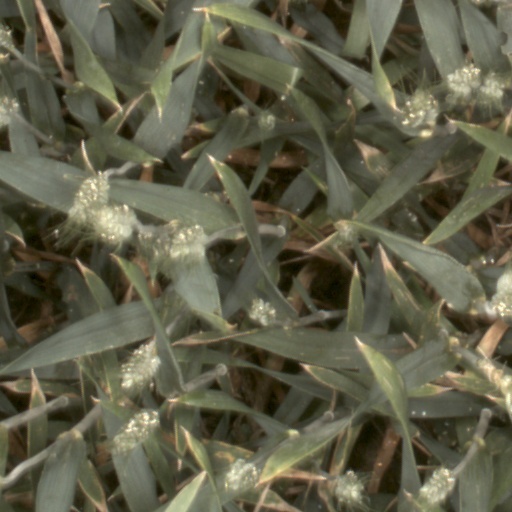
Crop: wheat